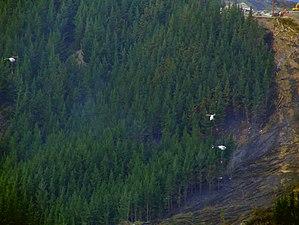
La forêt secondaire, par opposition à la forêt primaire, est une forêt qui a repoussé, en une ou plusieurs phases après avoir été détruite ou exploitée par l'homme par des coupes rases ou avec des impacts plus discrets mais significatifs pour les essences ou la structure forestières. Selon l'objectif de production sylvicole, ces forêts sont établies par deux types de régénération provoquée, la régénération naturelle et la régénération artificielle.